Princess Louise of Belgium

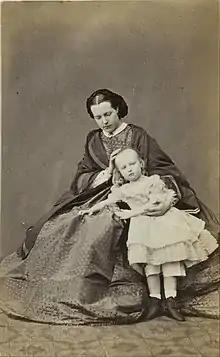
Marie Henriette, Duchess of Brabant and her daughter Louise. Photography by Louis-Joseph Ghémar, 1863.

On 10 December 1865 King Leopold I, founder of the Belgian dynasty, died after a reign of 34 years. His son ascended to the throne under the name of Leopold II. For Louise and Leopold, aged 7 and 6 respectively, this new situation would bring about some changes in their daily life. The Count of Hainaut became the heir to the throne and was raised to the title of Duke of Brabant. Louise and her brother, until now under the direction of a governess, Miss Legrand, were now endowed with a governor: Count Ignace van der Straten-Ponthoz, major of artillery, assisted in his functions by Albert Donny, a young artilleryman. The two men entered the service of the King's children on 4 March 1866. Louise and her brother preferred Donny and nicknamed van der Straten-Ponthoz the "scolding count" ("comte grondeur"). Louise had a wilful character, even difficult.